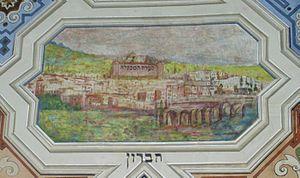
La synagogue Kupa de Cracovie est située à Kazimierz, quartier de Cracovie en Pologne, au 8 rue Jonathan Warschauer. C'est la dernière synagogue construite dans ce quartier qui était avant la Seconde Guerre mondiale à majorité juive. Elle était aussi dénommée la synagogue de l'hôpital en raison de sa proximité avec l'ancien hôpital juif, mais aussi péjorativement la synagogue des pauvres, car elle avait comme fidèles les membres les plus pauvres de la communauté juive.